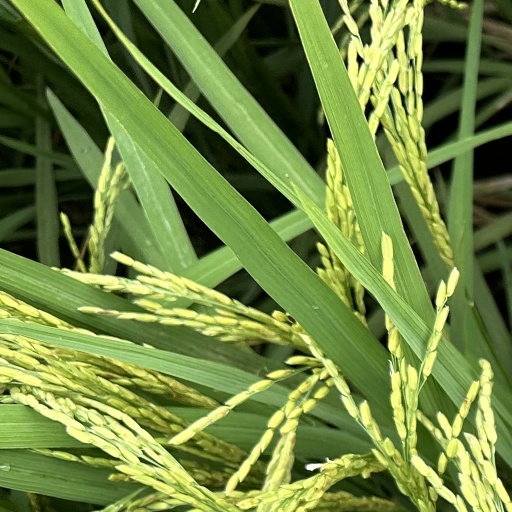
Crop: rice